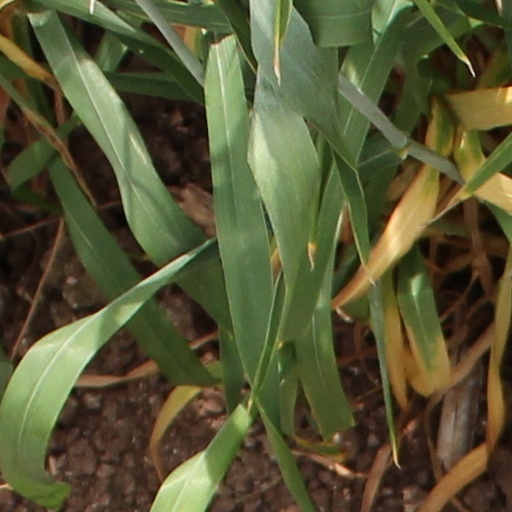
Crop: wheat